Kouroukoro

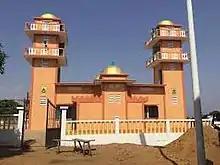

Kouroukoro has undergone quite a bit of development since the fire inferno that engulfed much of the district in the middle 1990s. The town has got a hospital, a police station, a few schools and a market.